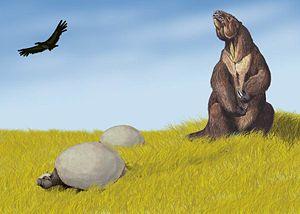
L'argentin magnifique est une espèce d'oiseaux éteinte depuis environ six millions d'années.
Le Quaternaire est la troisième période géologique de l'ère du Cénozoïque et la plus récente sur l'échelle des temps géologiques. Cette période se caractérise par le retour des glaciations, l'extension du genre Homo en Eurasie — et non pas son émergence qui remonte au Pliocène —, et l'extinction des faunes de l'Holocène.